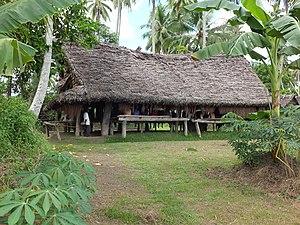
Iatmul est le nom d'un peuple mélanésien de Nouvelle-Guinée. Ses quelque 10 000 horticulteurs-pêcheurs habitent depuis plus de deux siècles un vaste territoire marécageux autour du cours moyen du fleuve Sepik. Leur société a été étudiée par le couple d'ethnologues américains Margaret Mead et Gregory Bateson dans les années 1930.